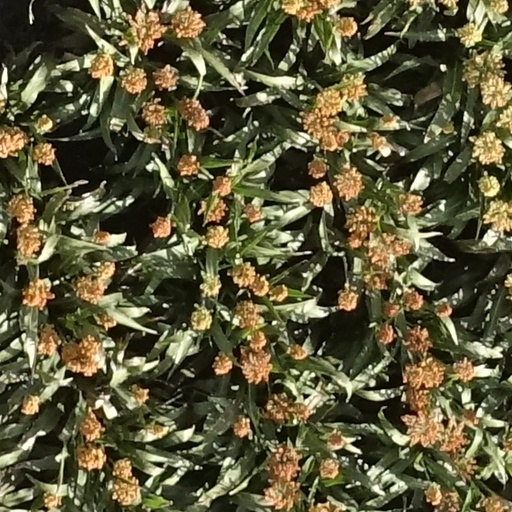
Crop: sorghum